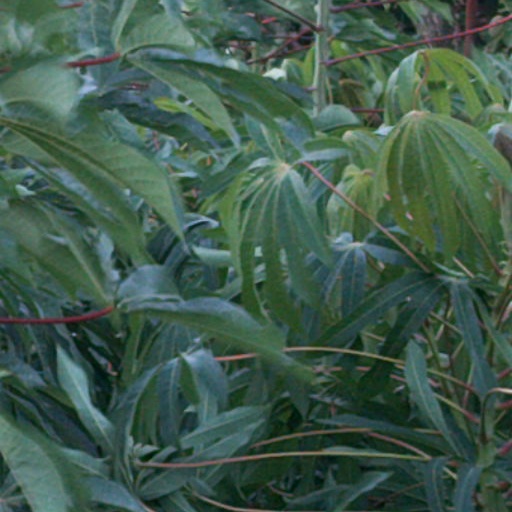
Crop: cassava